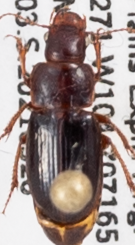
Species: Harpalus desertus
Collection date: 2021-05-26
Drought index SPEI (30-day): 1.166
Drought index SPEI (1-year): -0.676
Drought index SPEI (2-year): -0.128